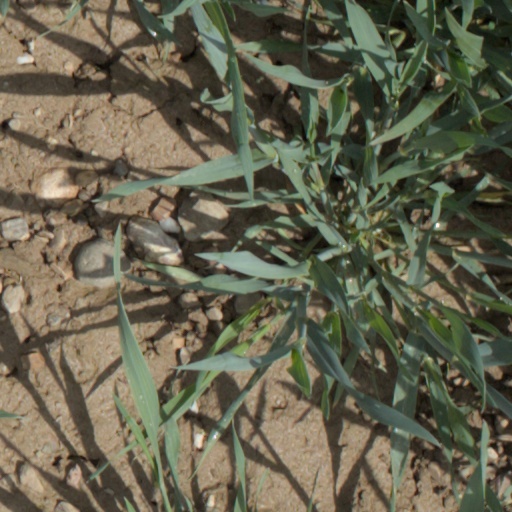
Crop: wheat